Scientific Research Organisation of Samoa

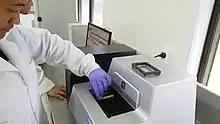
COVID-19 equipment used to rapidly find the COVID-19 virus

The institute's first chief executive was appointed on 15 July 2006, and its laboratories at Nafanua in Apia were officially opened on 29 May 2007.